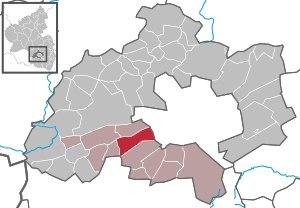
Bann est une municipalité de la Verbandsgemeinde Landstuhl, dans l'arrondissement de Kaiserslautern, en Rhénanie-Palatinat, dans l'ouest de l'Allemagne.